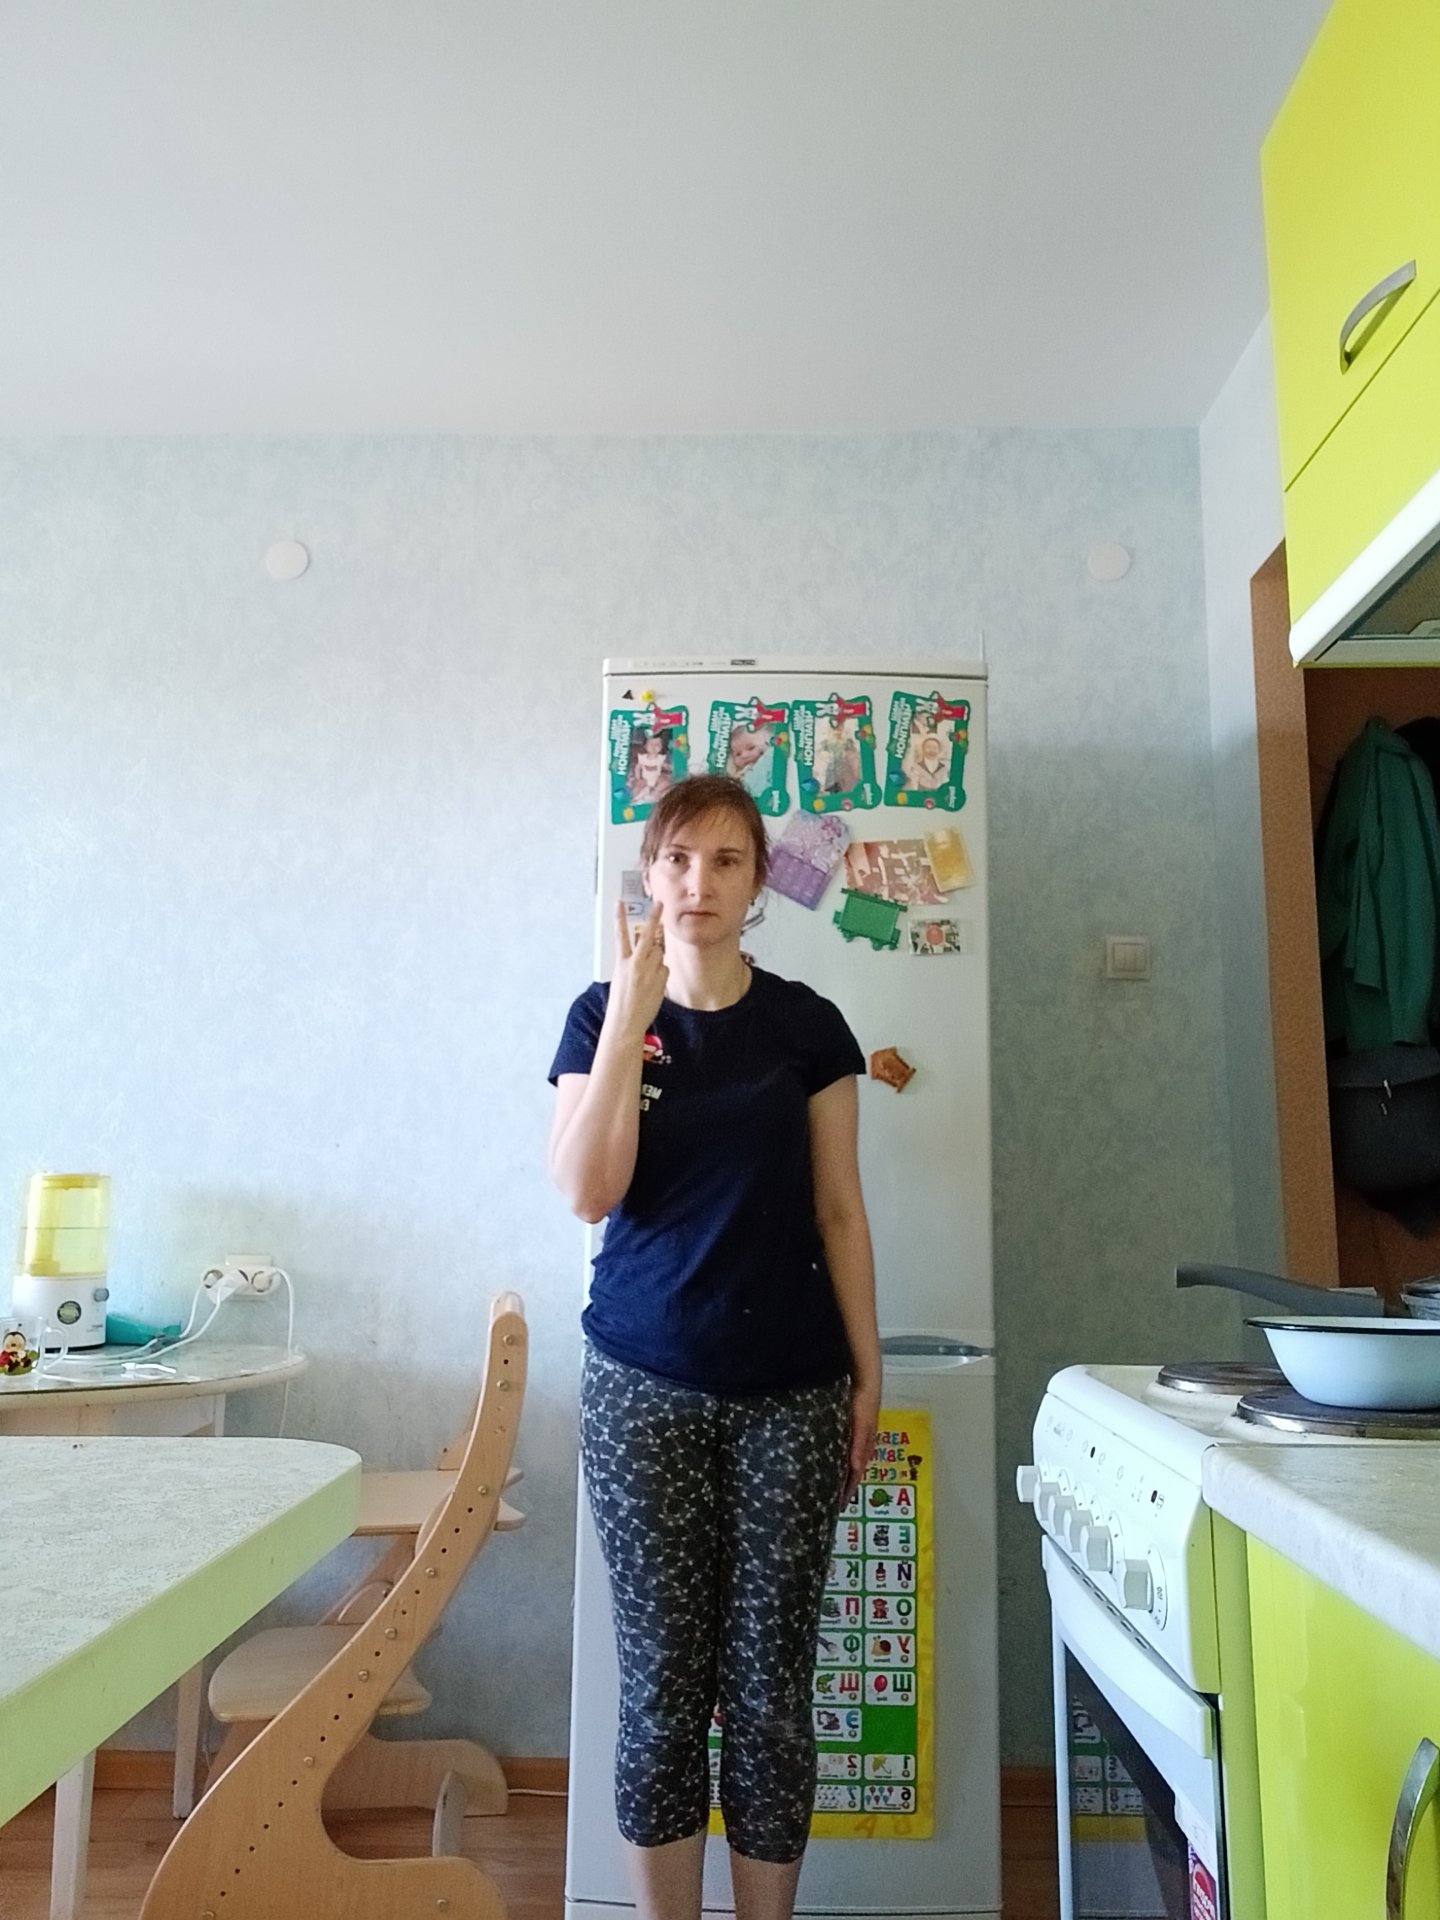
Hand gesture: peace_inverted